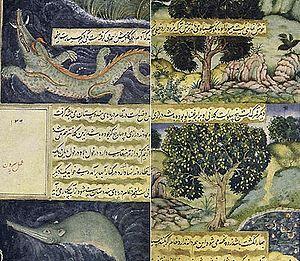
Bāburnāma, également connu sous le nom de Tuzk-e Babri, est le nom donné aux mémoires de Zahir ud-Din Muhammad Babur, fondateur de l'Empire moghol et un arrière-arrière-arrière-petit-fils de Tamerlan.